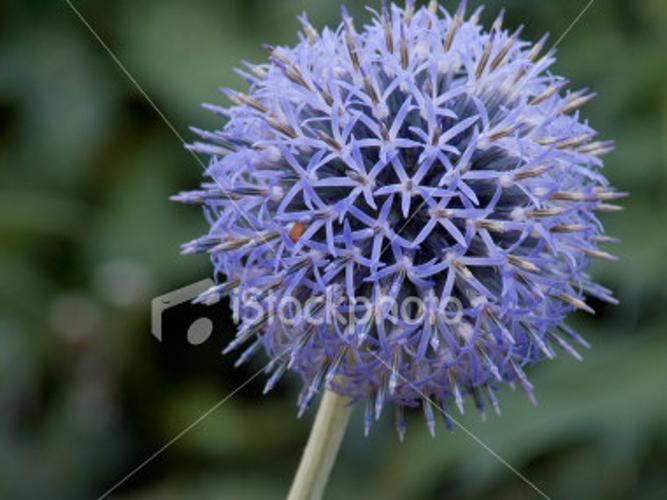
Label: globe thistle